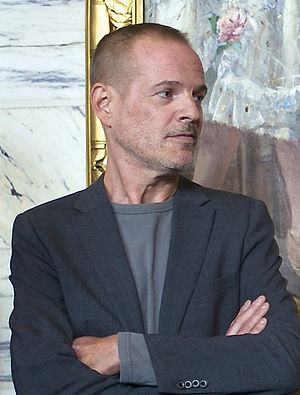
Jacob Ericksson
Jacob Ericksson i august 2014.
Jacob Abel Joachim Ericksson er en svensk skuespiller. Han studerede ved Teaterhögskolan i Göteborg.